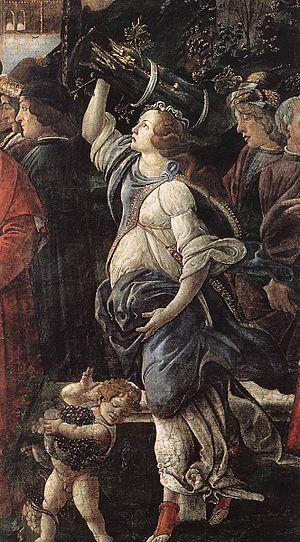
La Tentation du Christ est une fresque de Sandro Botticelli, datée des années 1481-1482, et située à la Chapelle Sixtine du Vatican.